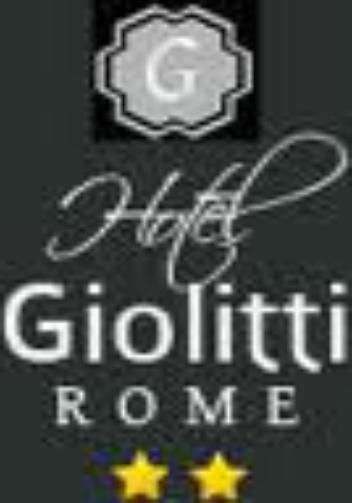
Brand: Giolitti
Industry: Food